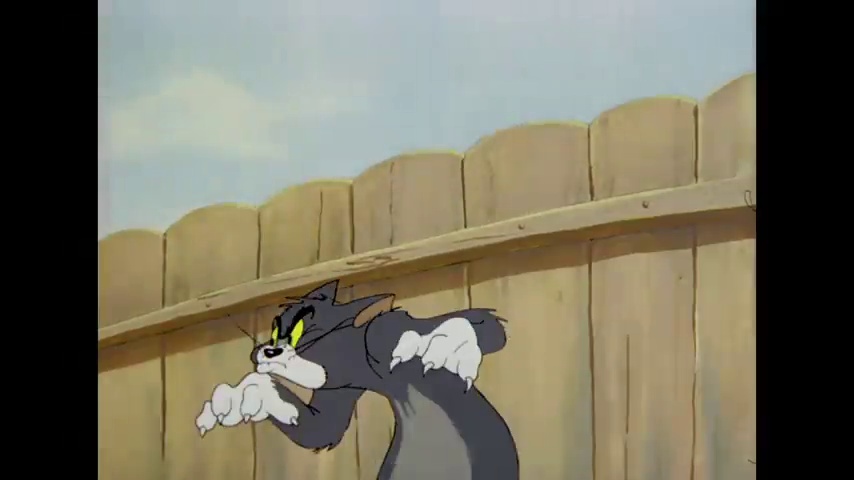
Portrait style: Cartoon Portrait